Tanjung Lesung

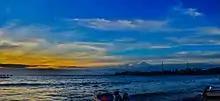
Tanjung Lesung Beach

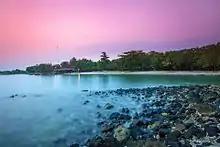
Tanjung Lesung in the Morning

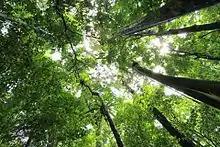
Tanjung Lesung Forest

The government of the Indonesia has intensively developed transportation access for easy access to this place for the reasons of development of the SEZ. Construction of toll road Serang – Panimbang will be connected to the existing Jakarta – Merak toll road, targeted to be finished by 2018. This integration is targeted to accelerate travel time so that it will only take 2.5 hours from Jakarta. PT Wijaya Karya Serang Panimbang, a state-owned company and as Toll Road Enterprises (Badan Pengelola Jalan Tol/BPJT), plans to start the toll road construction process in the second quarter of 2017. Based on data of BPJT, this toll road is divided into 3 sections. Section I, Serang – Rangkas Bitung (operated since November 17, 2021 after inauguration by Indonesian President, Joko Widodo on November 16, 2021), section II, Rangkas Bitung – Cileles (construction began on late March 2021 and still in progress), and section III, Cileles – Panimbang (construction began on early August 2022 after groundbreaking, and still in progress).